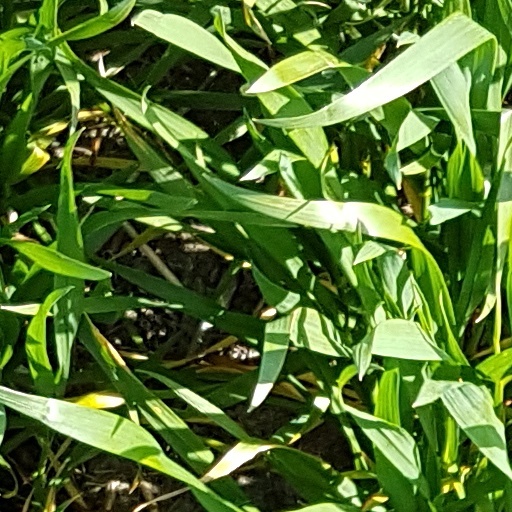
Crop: wheat